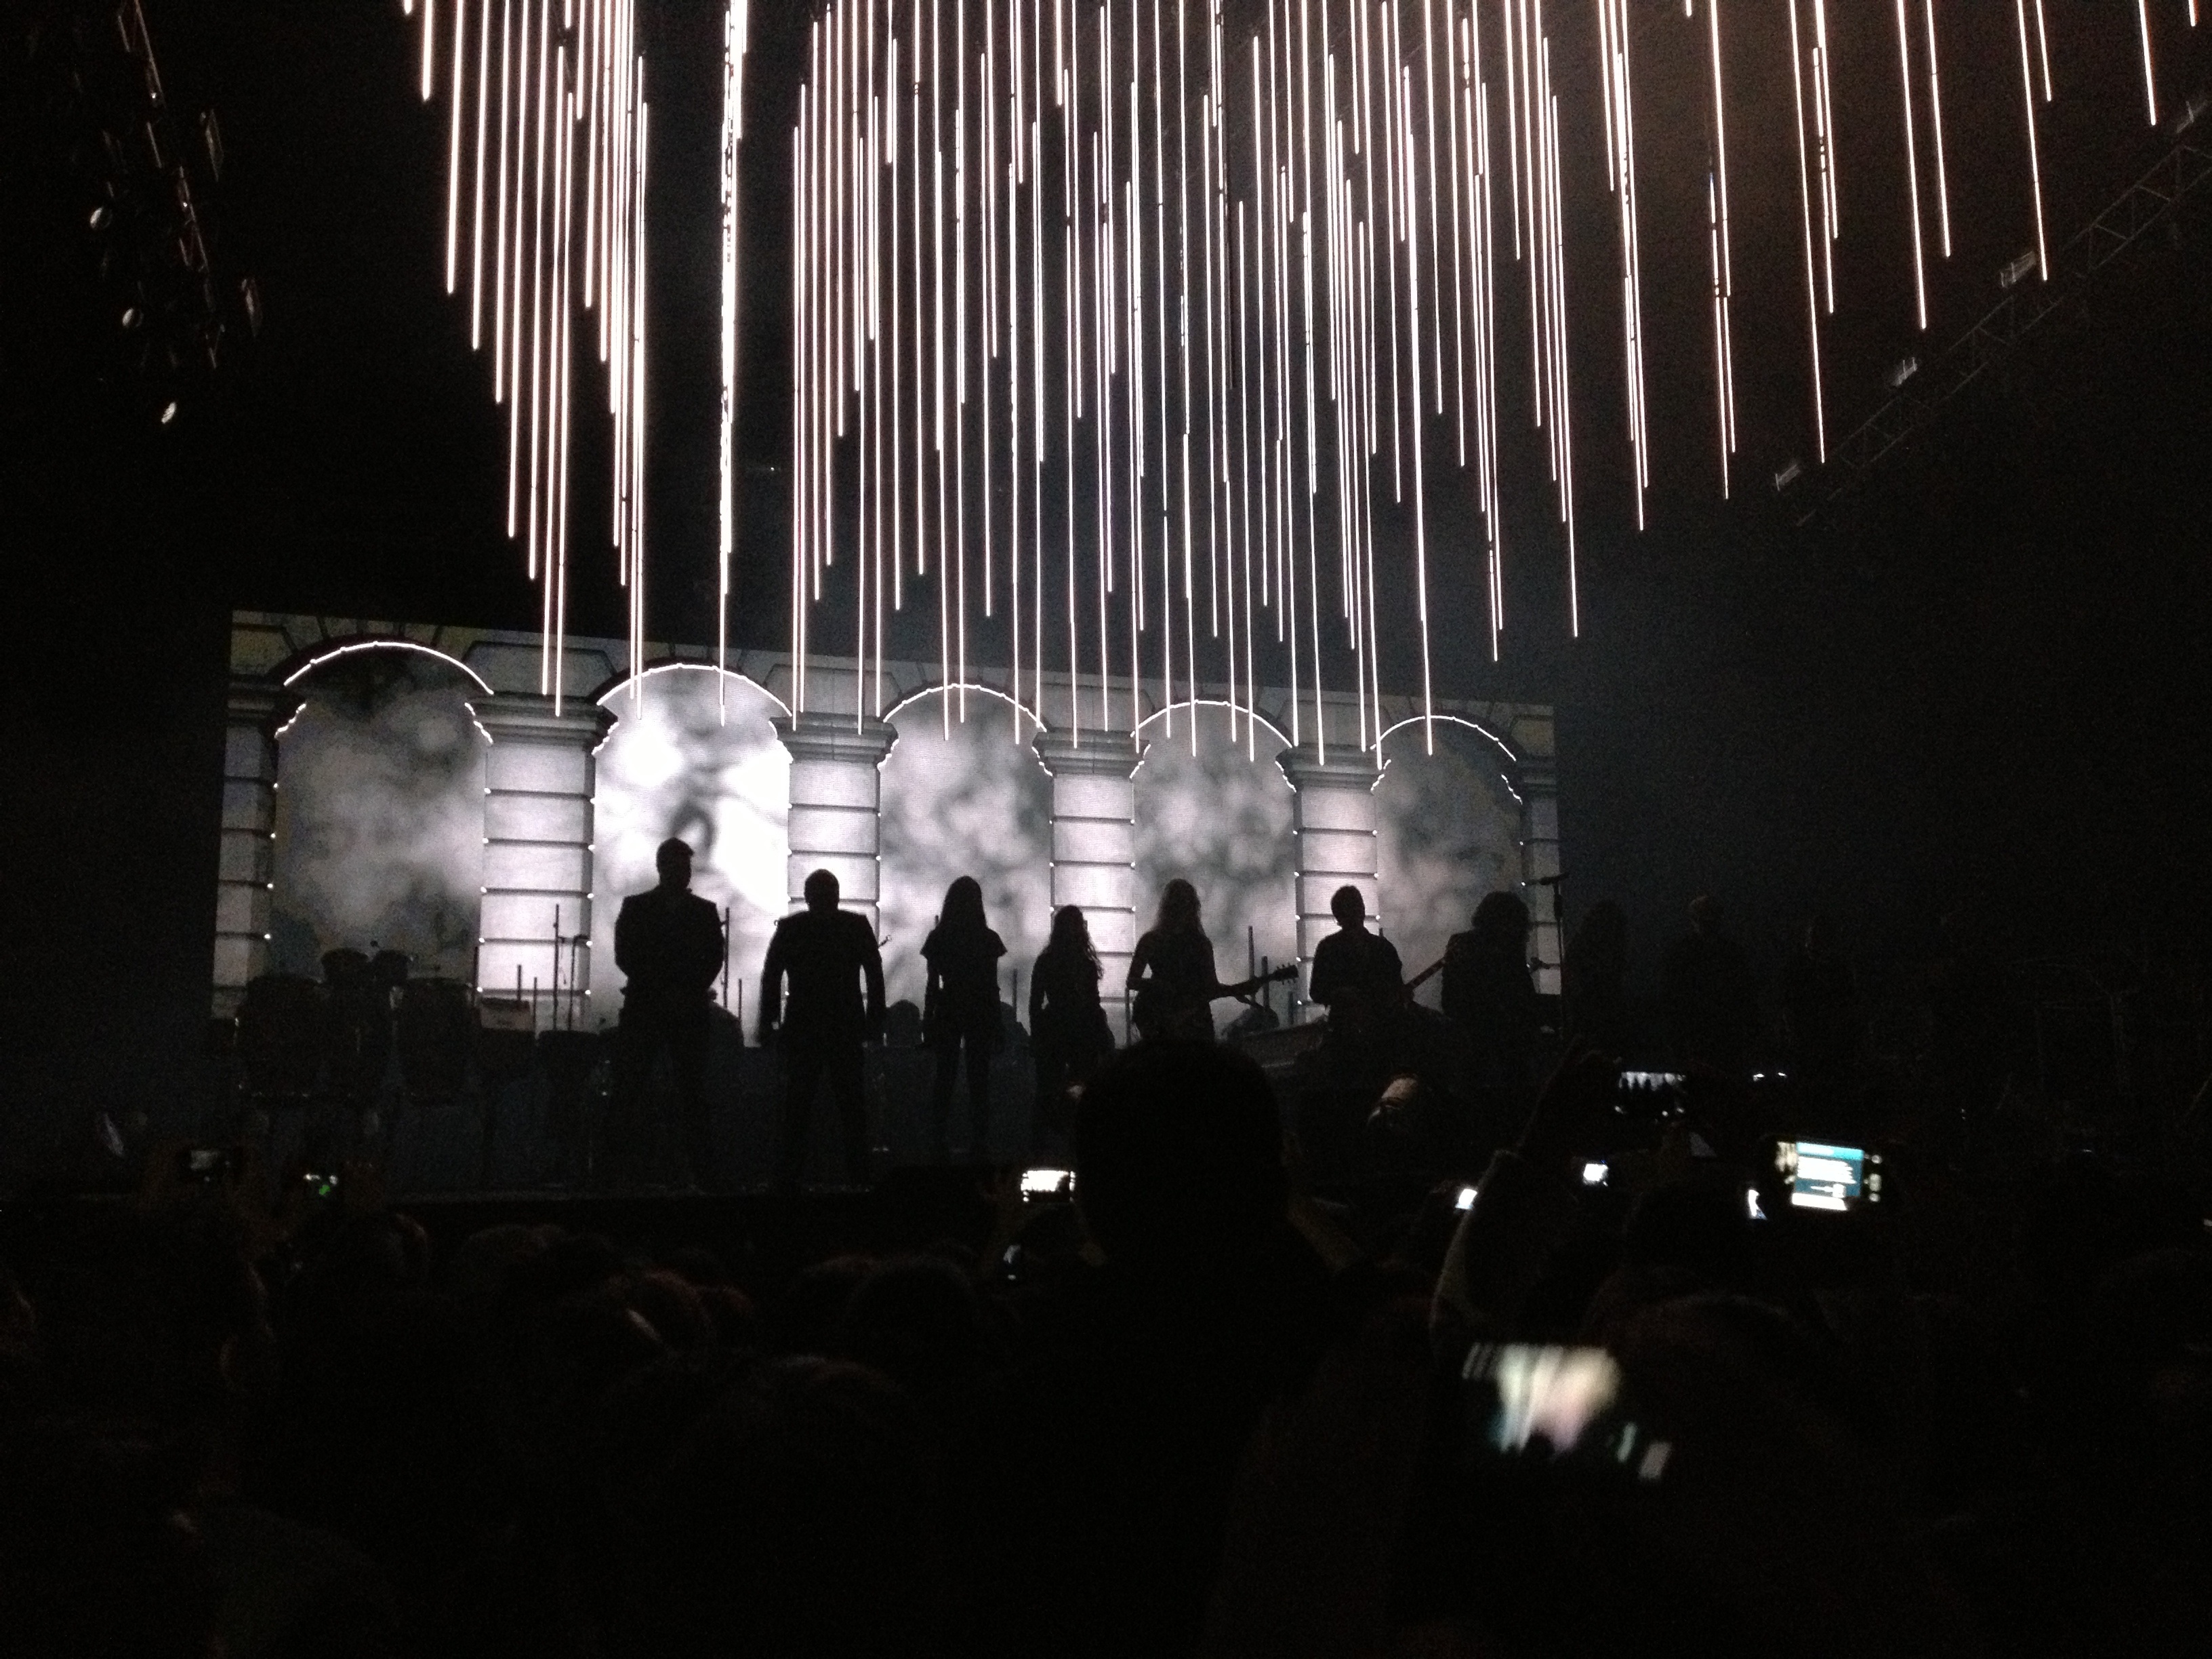
music, light, night, guitar, crowd, concert, darkness, at night, stage, performance, sound, scene, entertainment, scenario, performing arts, bogota